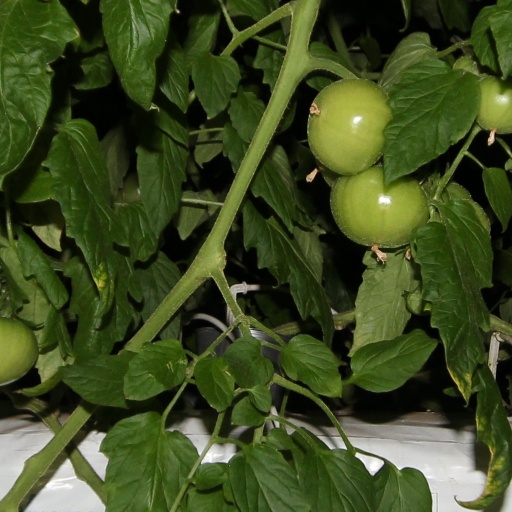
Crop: tomato